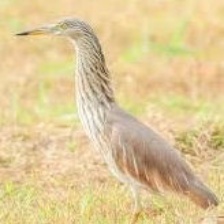
Species: CHINESE POND HERON
Scientific name: ARDEOLA BACCHUS
ImageNet parent category: little_blue_heron